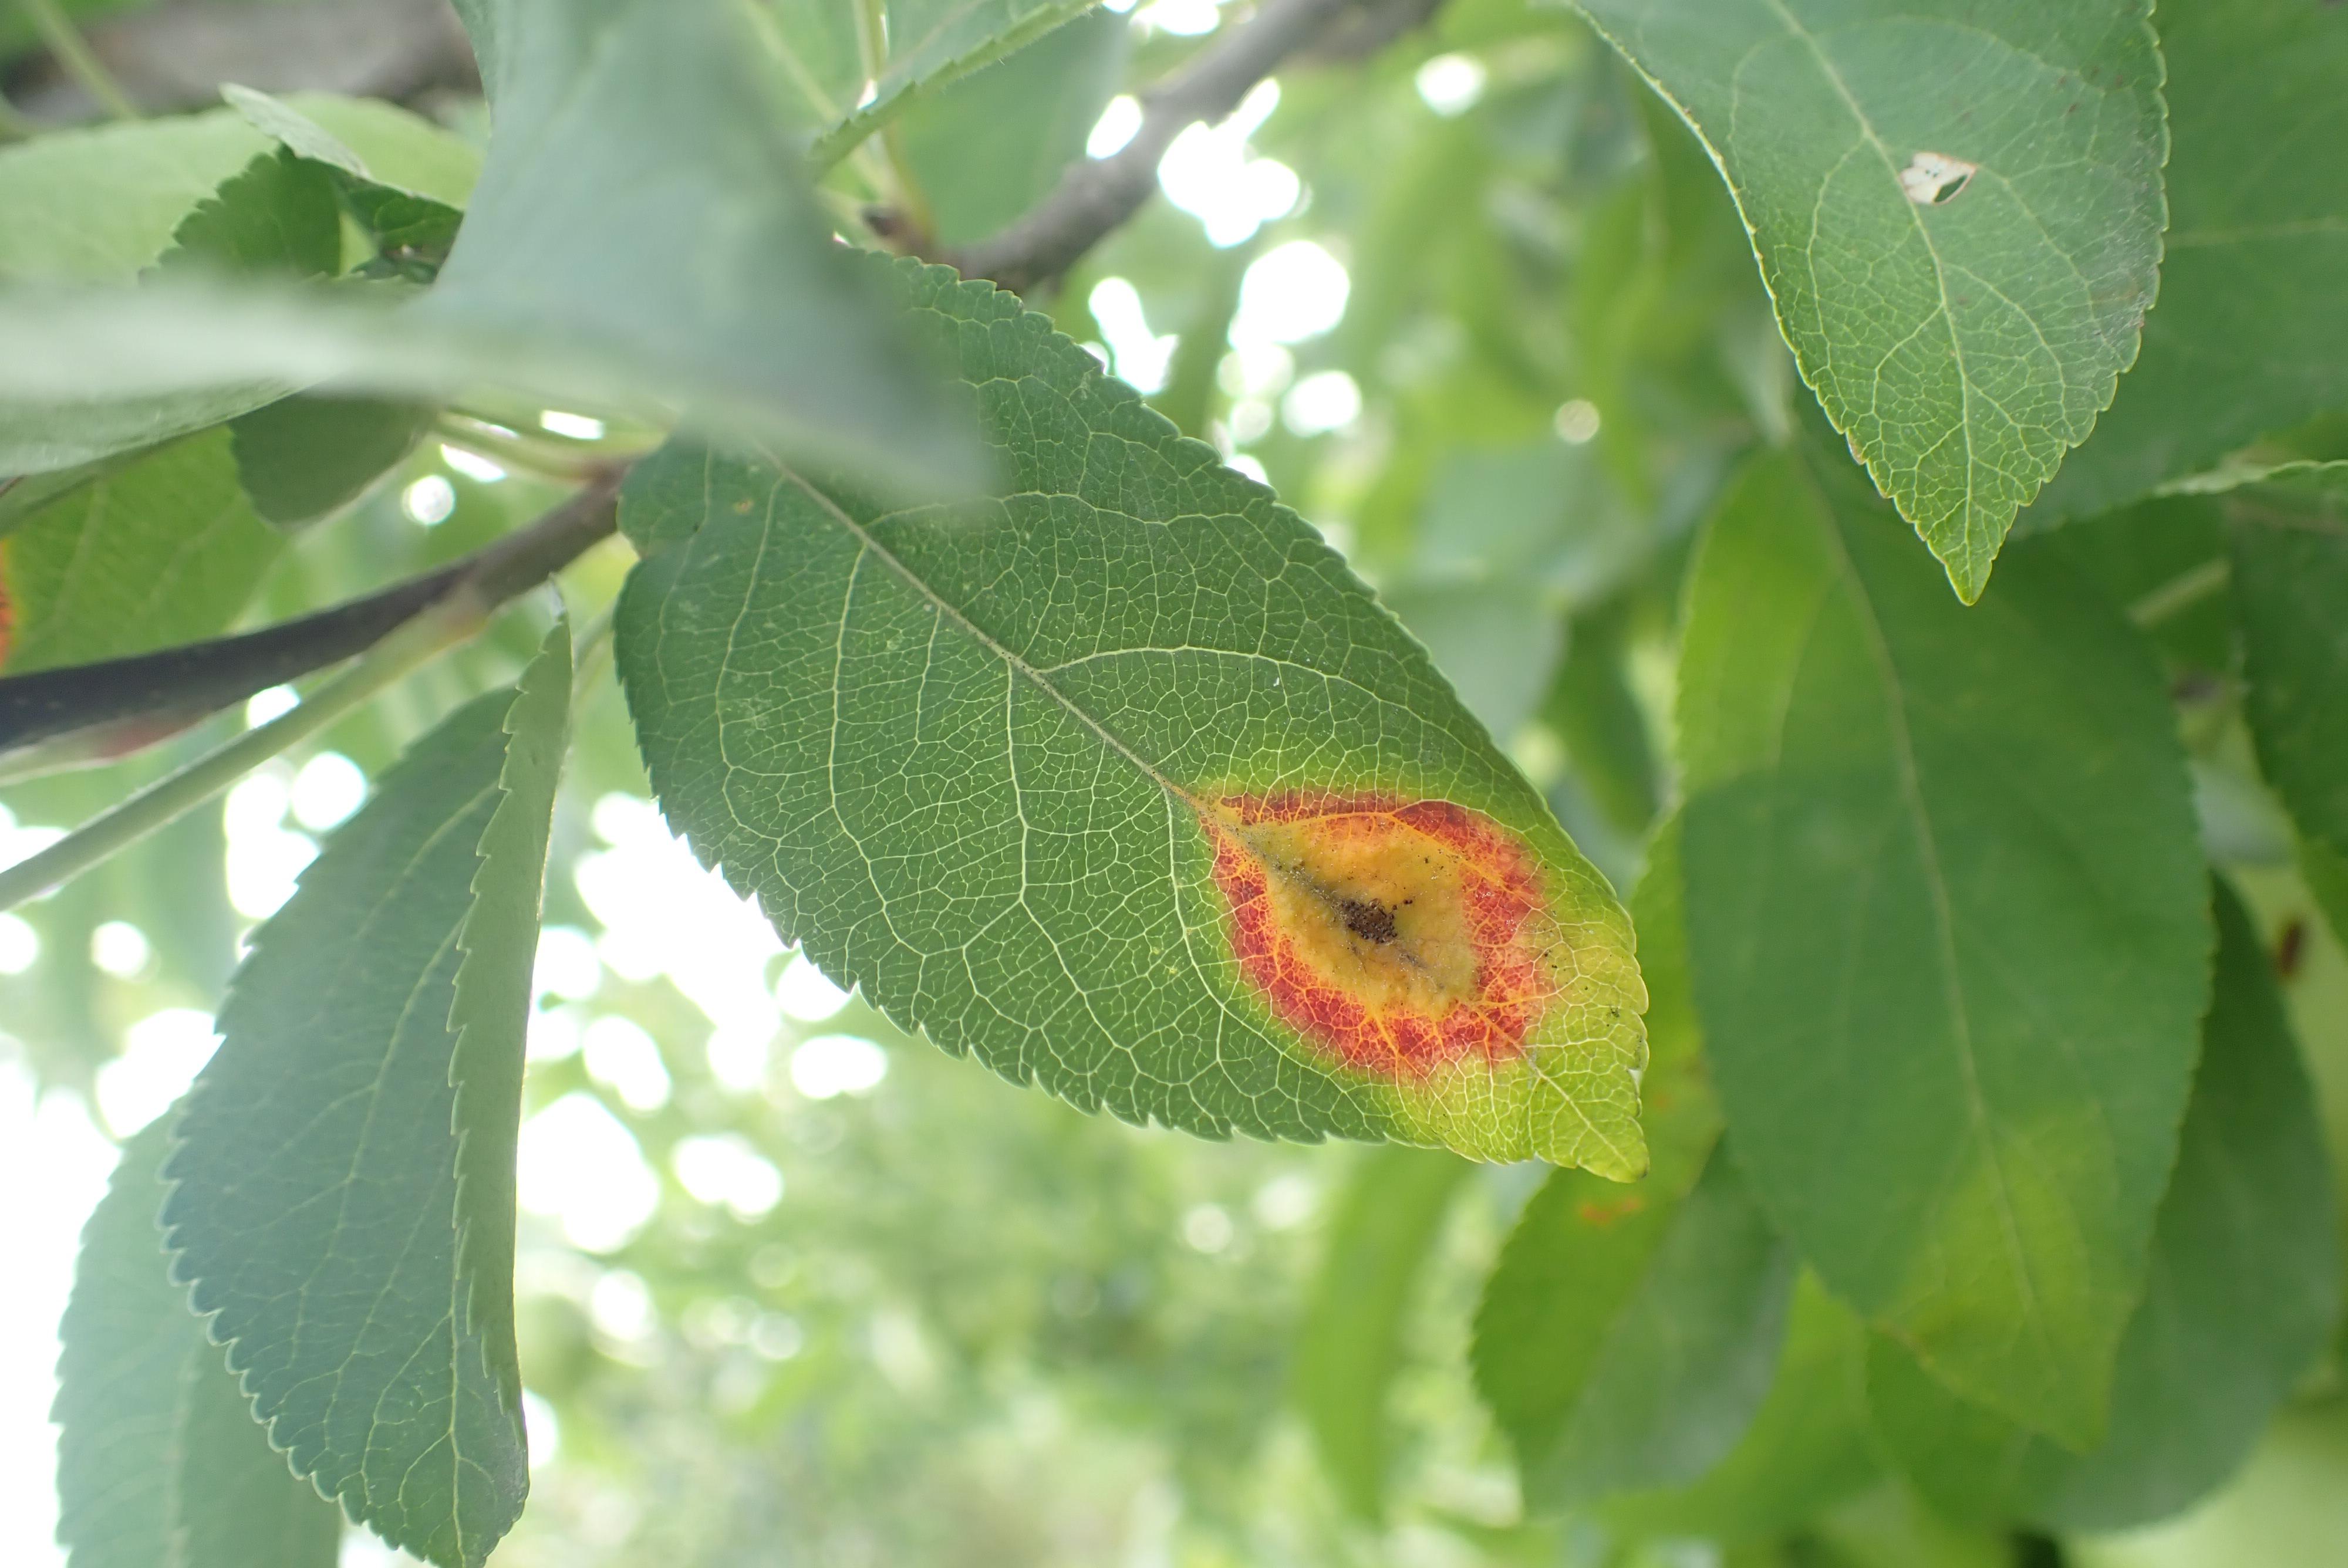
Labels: rust